X-ray crystallography

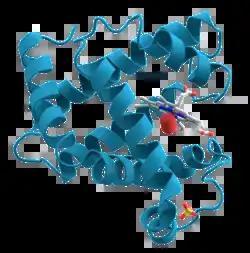
Ribbon diagram of the structure of myoglobin, showing alpha helices. Such proteins are long, linear molecules with thousands of atoms; yet the relative position of each atom has been determined with sub-atomic resolution by X-ray crystallography. Since it is difficult to visualize all the atoms at once, the ribbon shows the rough path of the protein's backbone from its N-terminus to its C-terminus.

X-ray crystallography of biological molecules took off with Dorothy Crowfoot Hodgkin, who solved the structures of cholesterol (1937), penicillin (1946) and vitamin B (1956), for which she was awarded the Nobel Prize in Chemistry in 1964. In 1969, she succeeded in solving the structure of insulin, on which she worked for over thirty years.